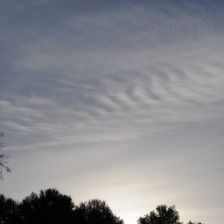
Cloud type: Cirrocumulus